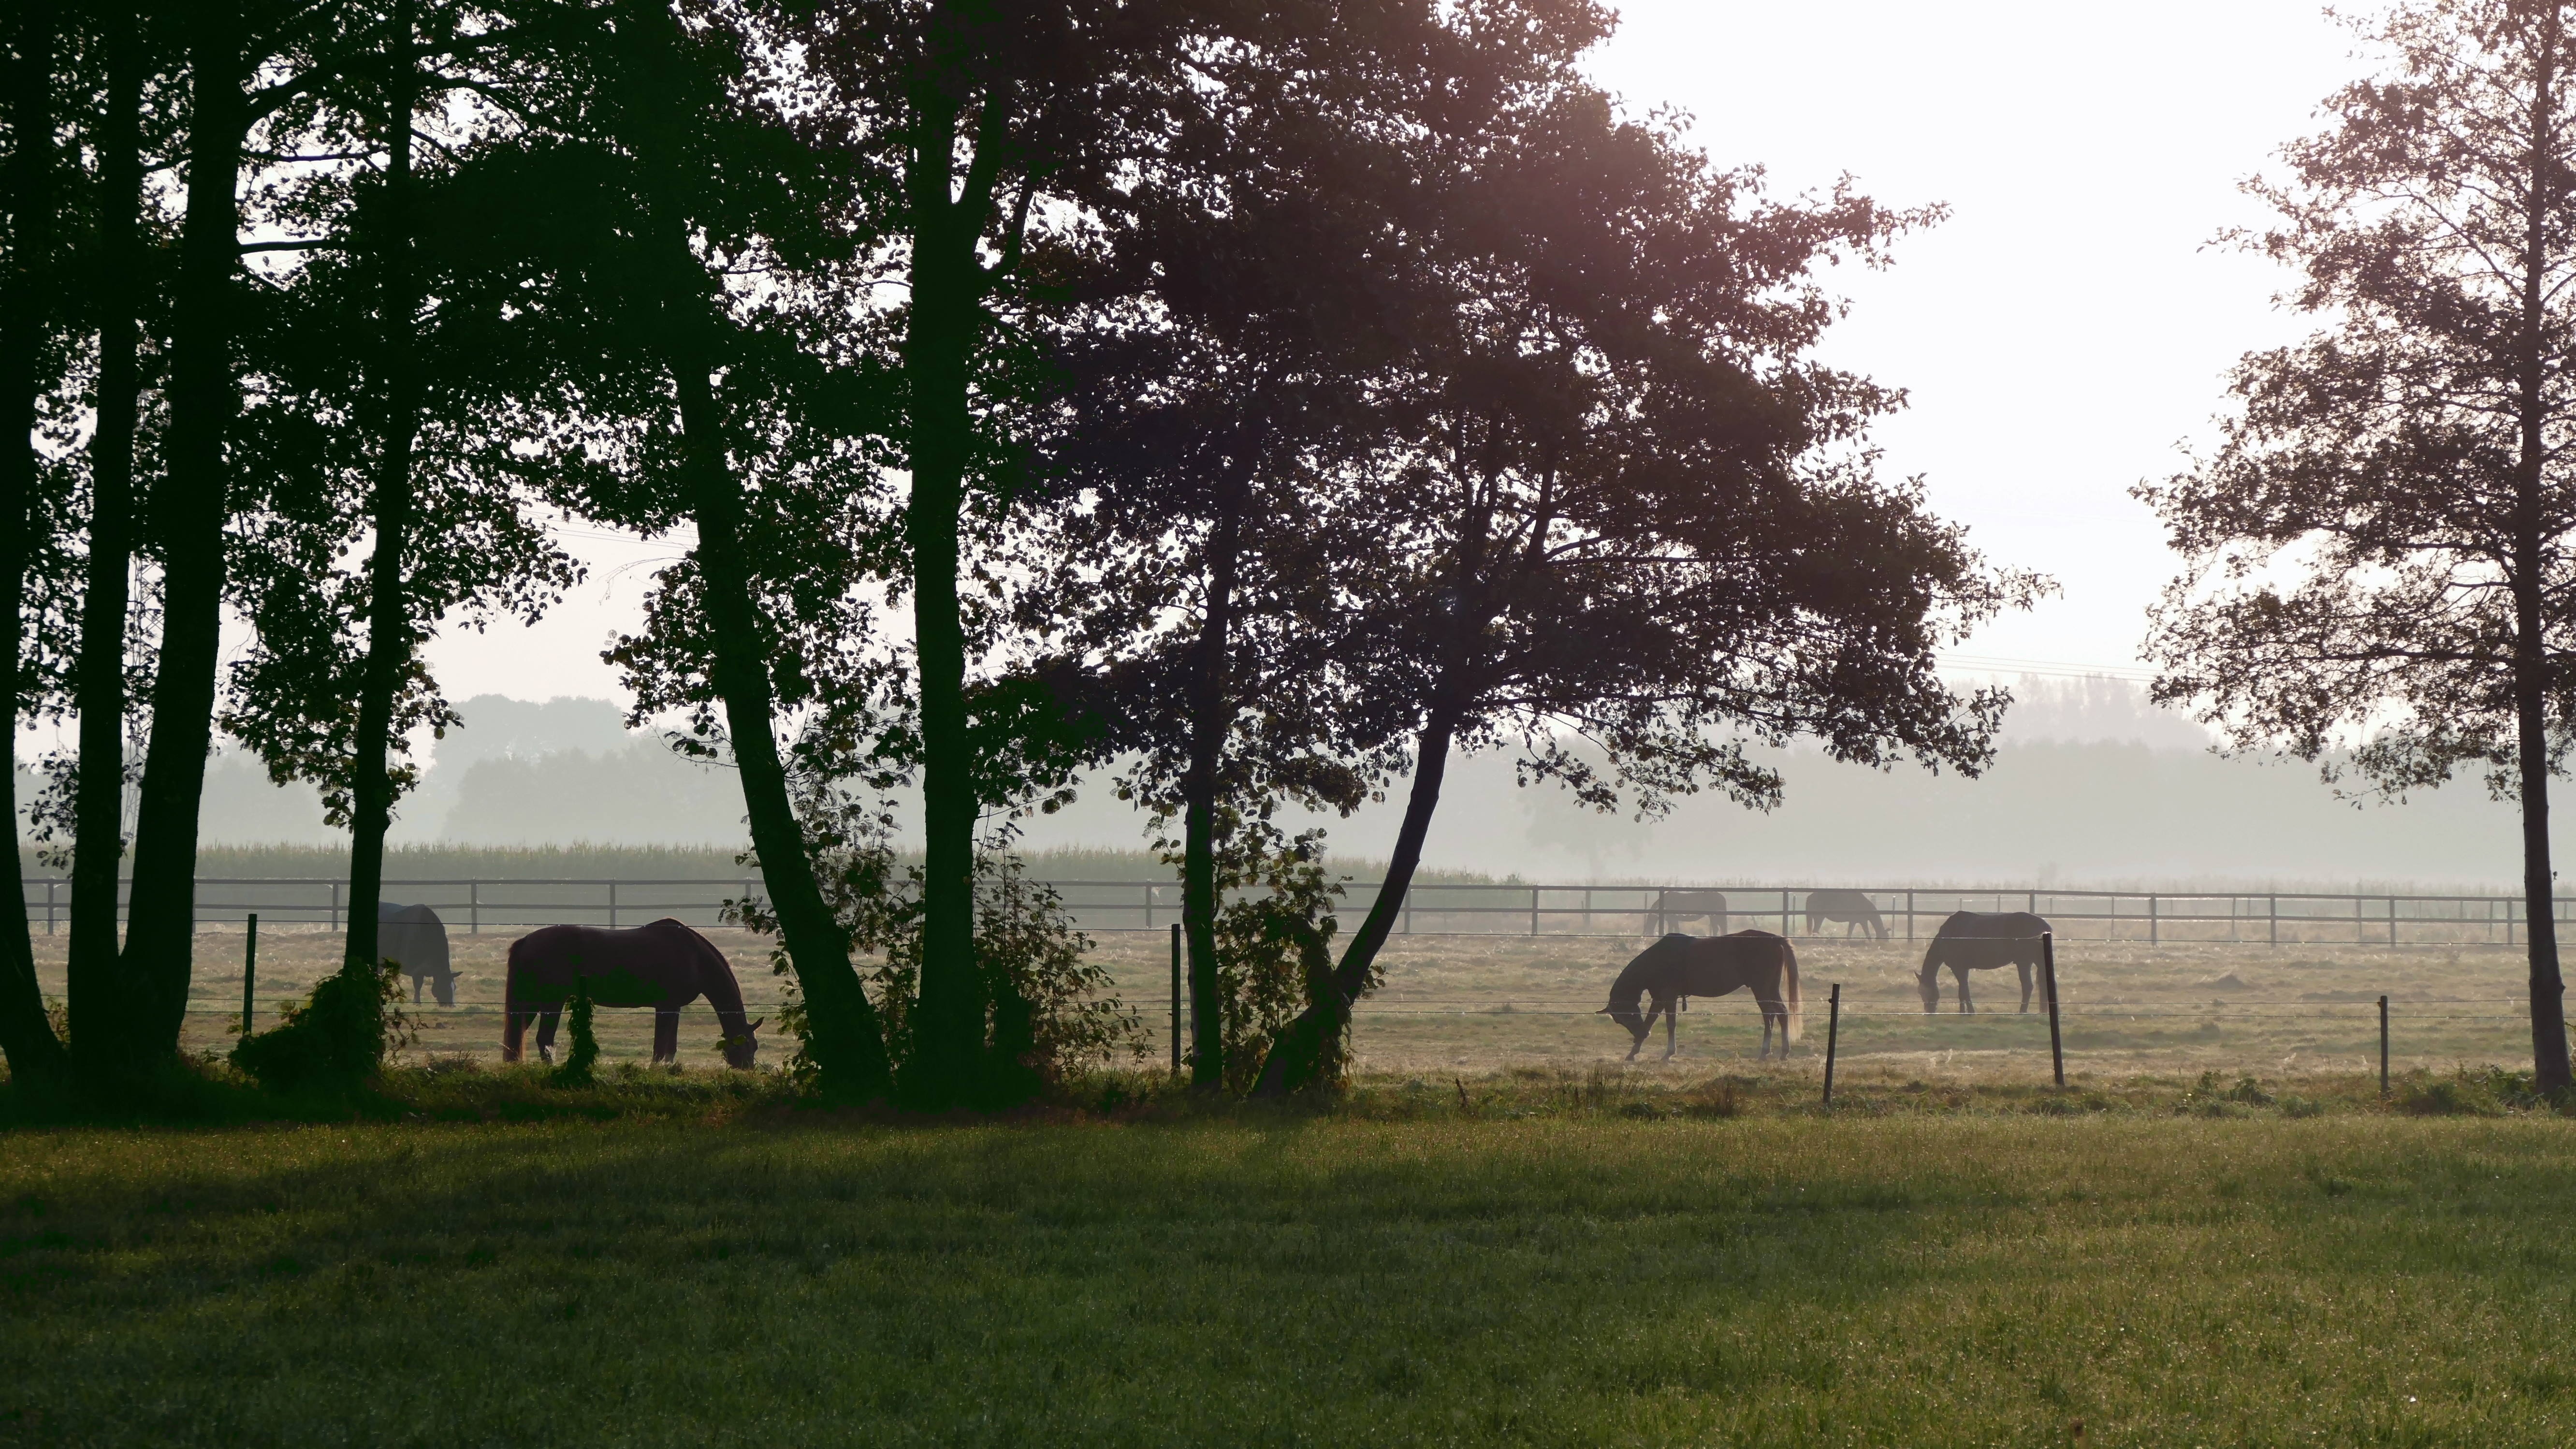
landscape, tree, nature, grass, field, farm, meadow, prairie, morning, pasture, grazing, ranch, savanna, plain, paddock, horses, habitat, morgenstimmung, rural area, natural environment, atmospheric phenomenon